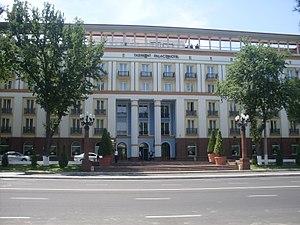
Tachkent, est une métropole d'Asie centrale, capitale de la République d'Ouzbékistan. Située à l'est du pays, à quelques dizaines de kilomètres de la frontière kazakh, elle compte aujourd'hui plus de 2,7 millions d'habitants. Administrativement, elle est à la fois une ville et la capitale de la province de Tachkent.